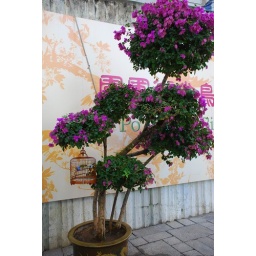
bird street and flower market, in hk